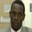
Label: man